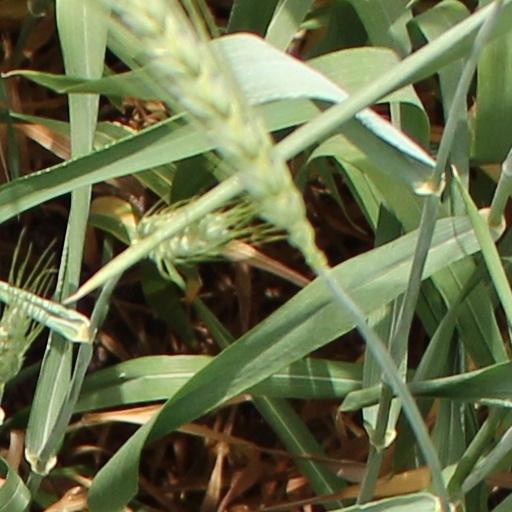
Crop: wheat